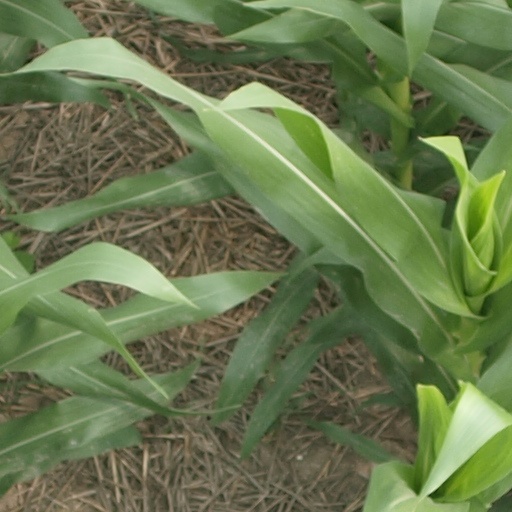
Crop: maize; corn